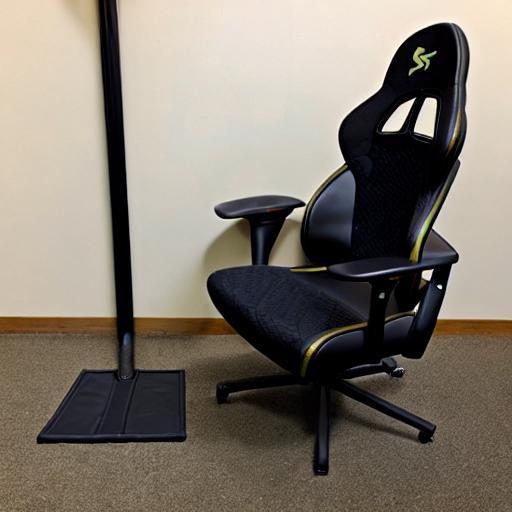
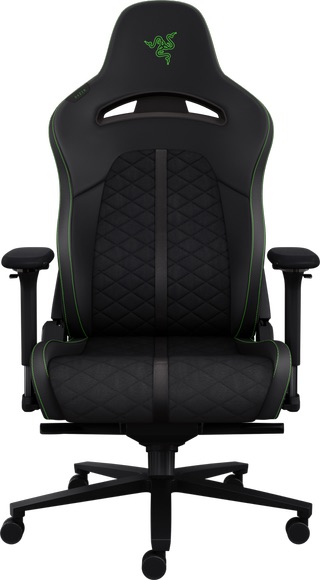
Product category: items_chair
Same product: no